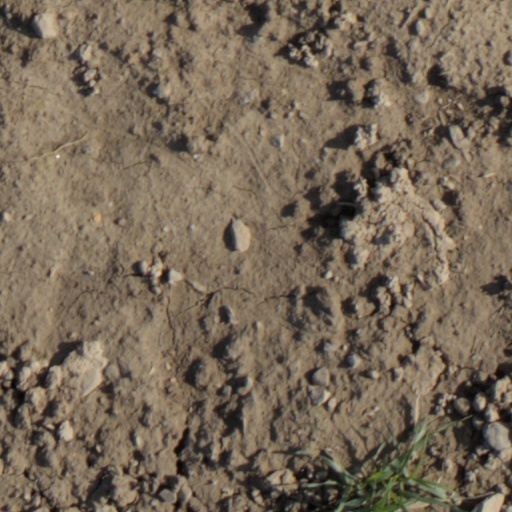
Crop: wheat